Agatha Christie

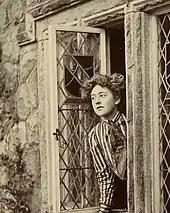
Christie as a young woman, 1910s

Around the same time, Christie began work on her first novel, "Snow Upon the Desert". Writing under the pseudonym Monosyllaba, she set the book in Cairo and drew upon her recent experiences there. She was disappointed when the six publishers she contacted declined the work. Clara suggested that her daughter ask for advice from the successful novelist Eden Phillpotts, a family friend and neighbour, who responded to her enquiry, encouraged her writing, and sent her an introduction to his own literary agent, Hughes Massie, who also rejected "Snow Upon the Desert" but suggested a second novel.